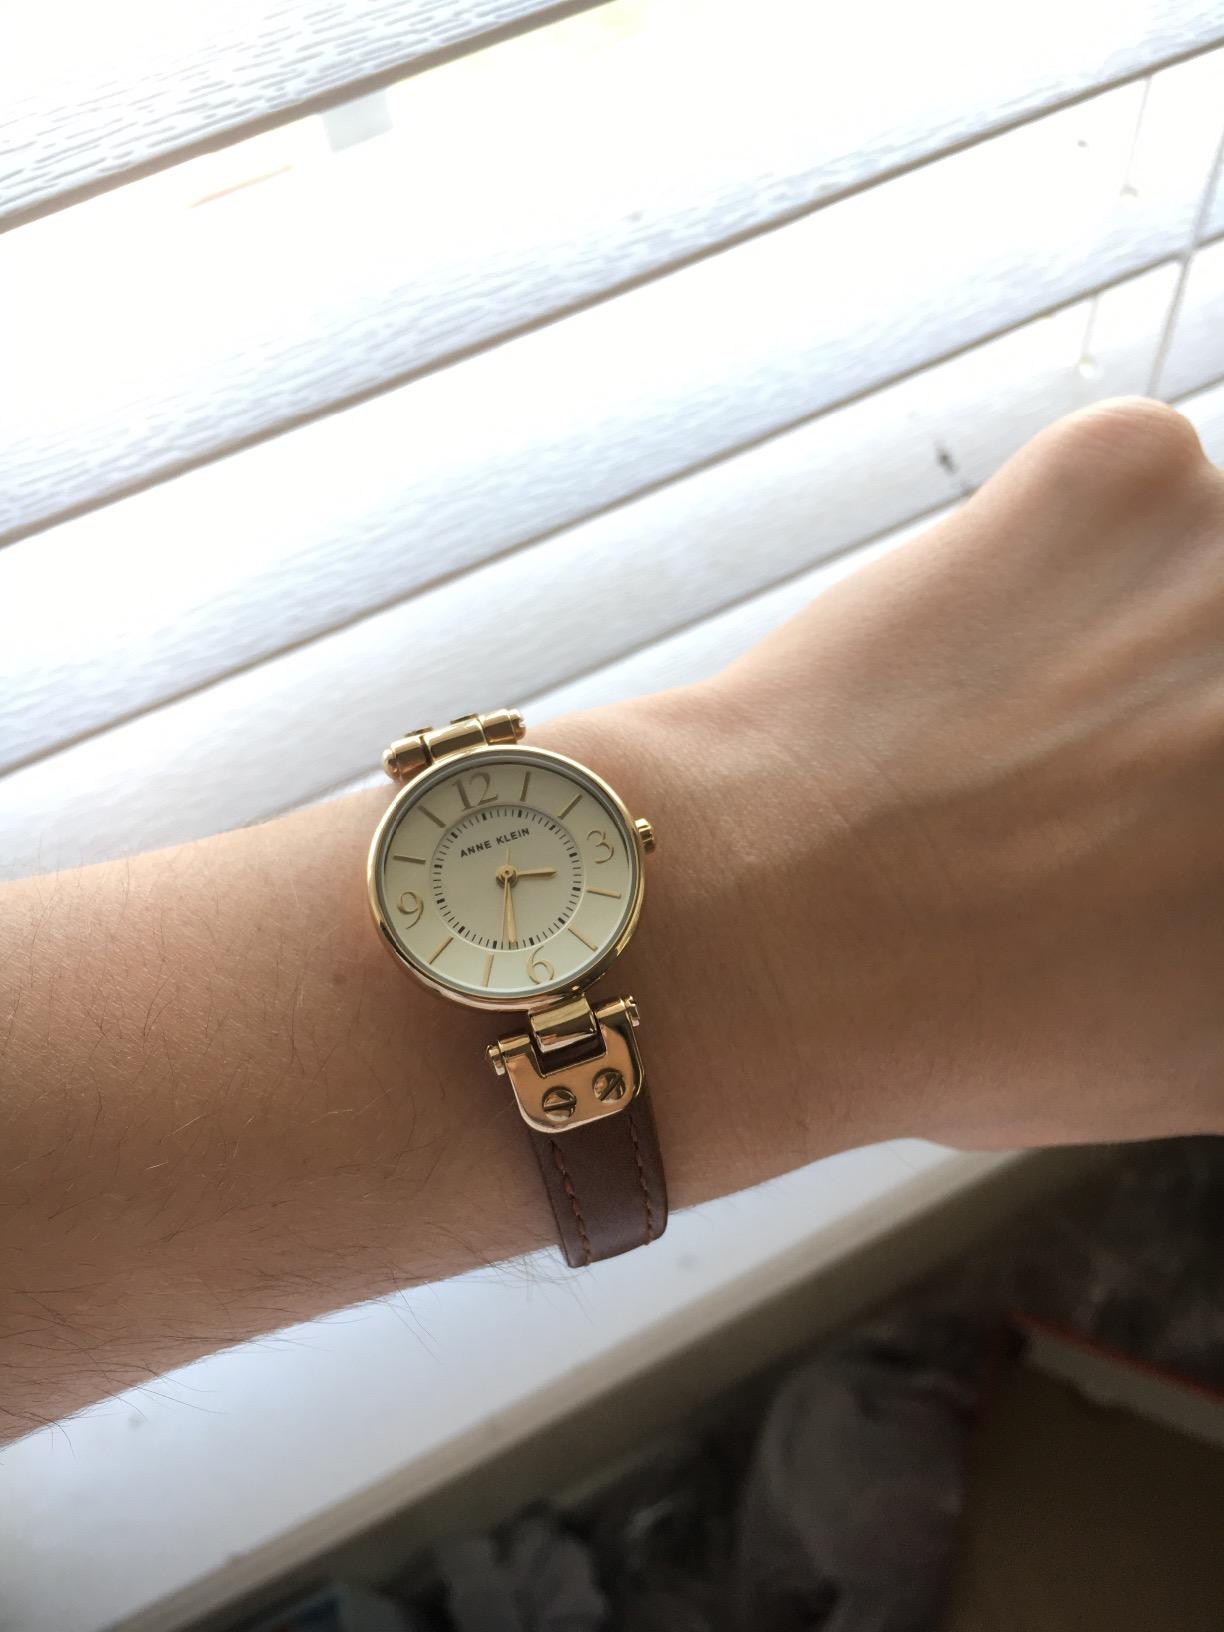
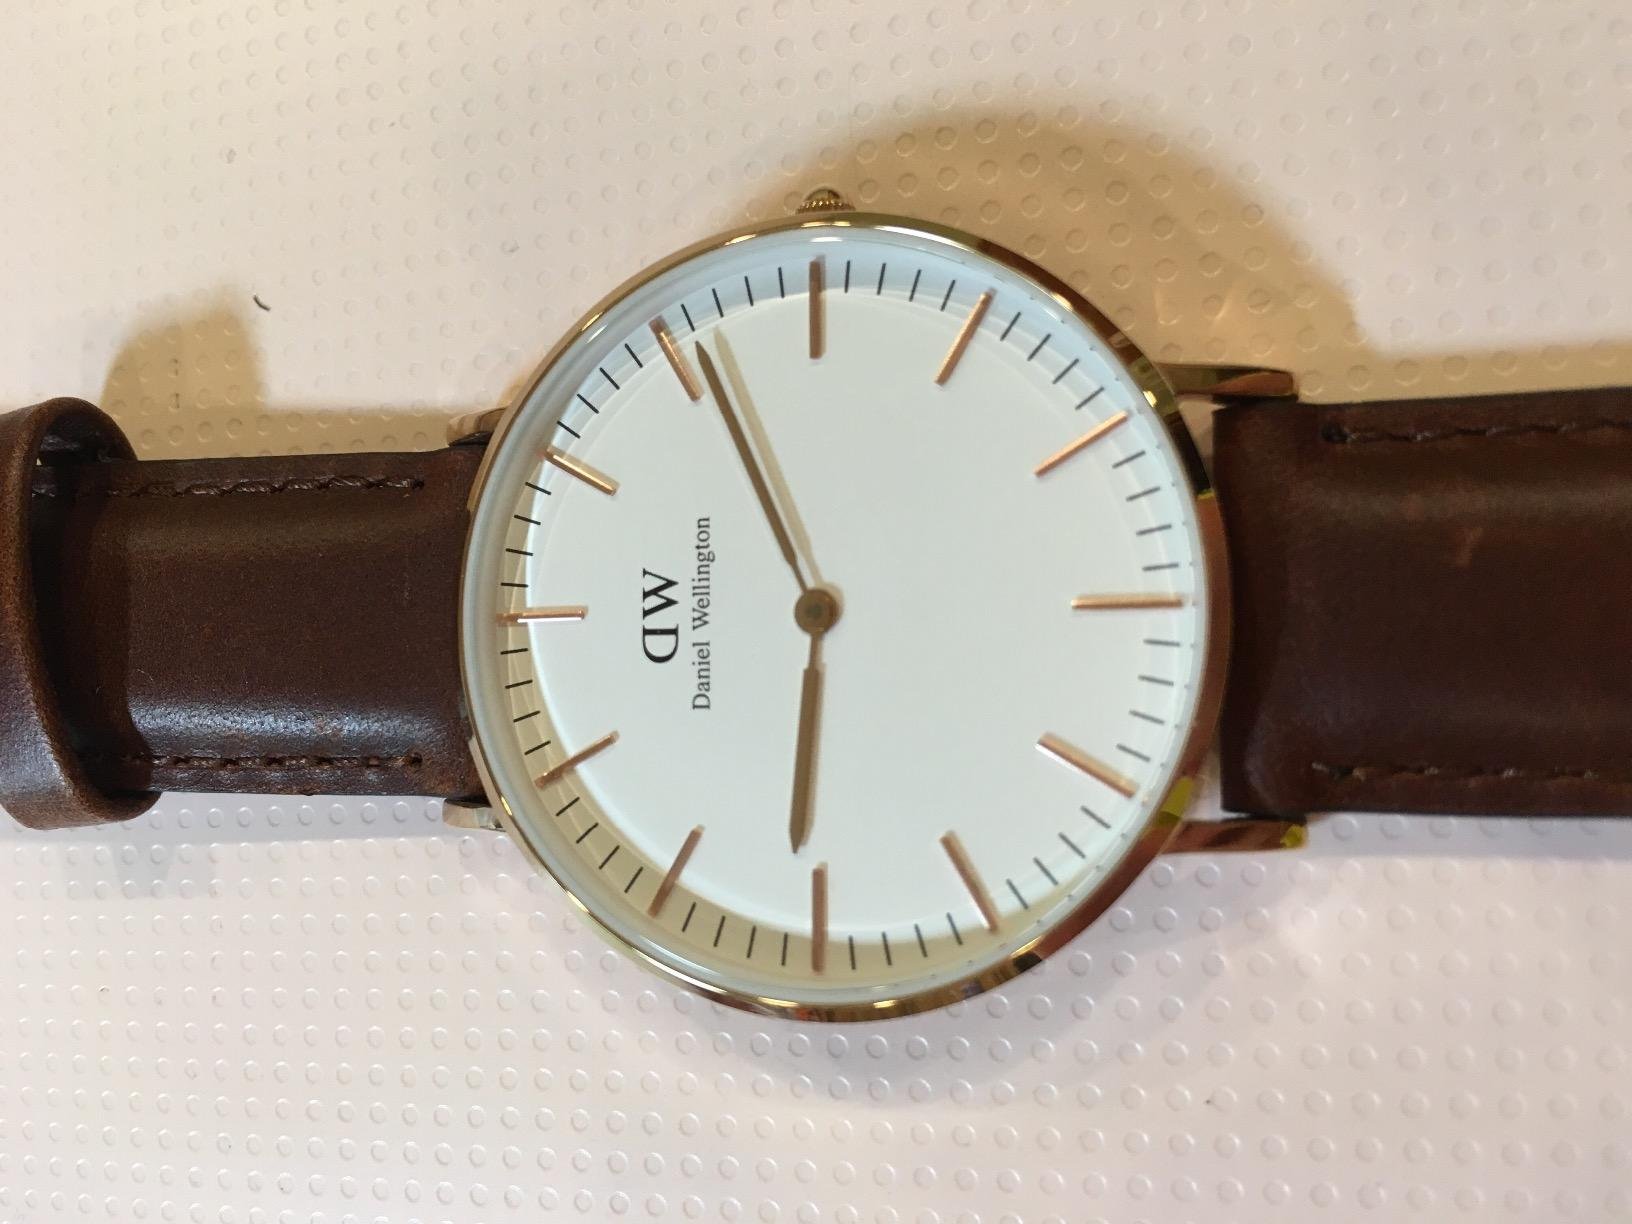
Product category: accessories_watch
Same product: no